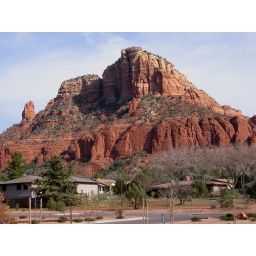
This is where one can have towering red rocks right in your backyard.